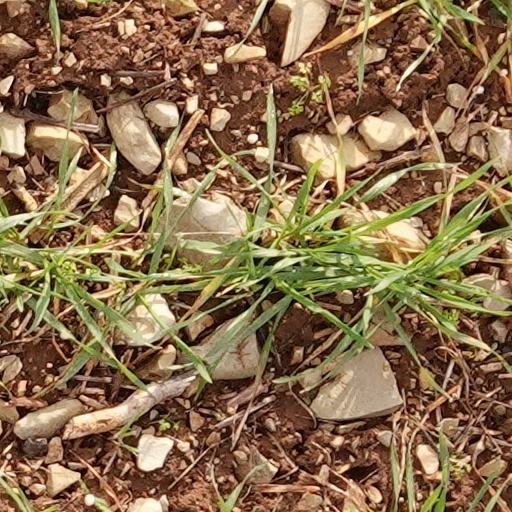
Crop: wheat